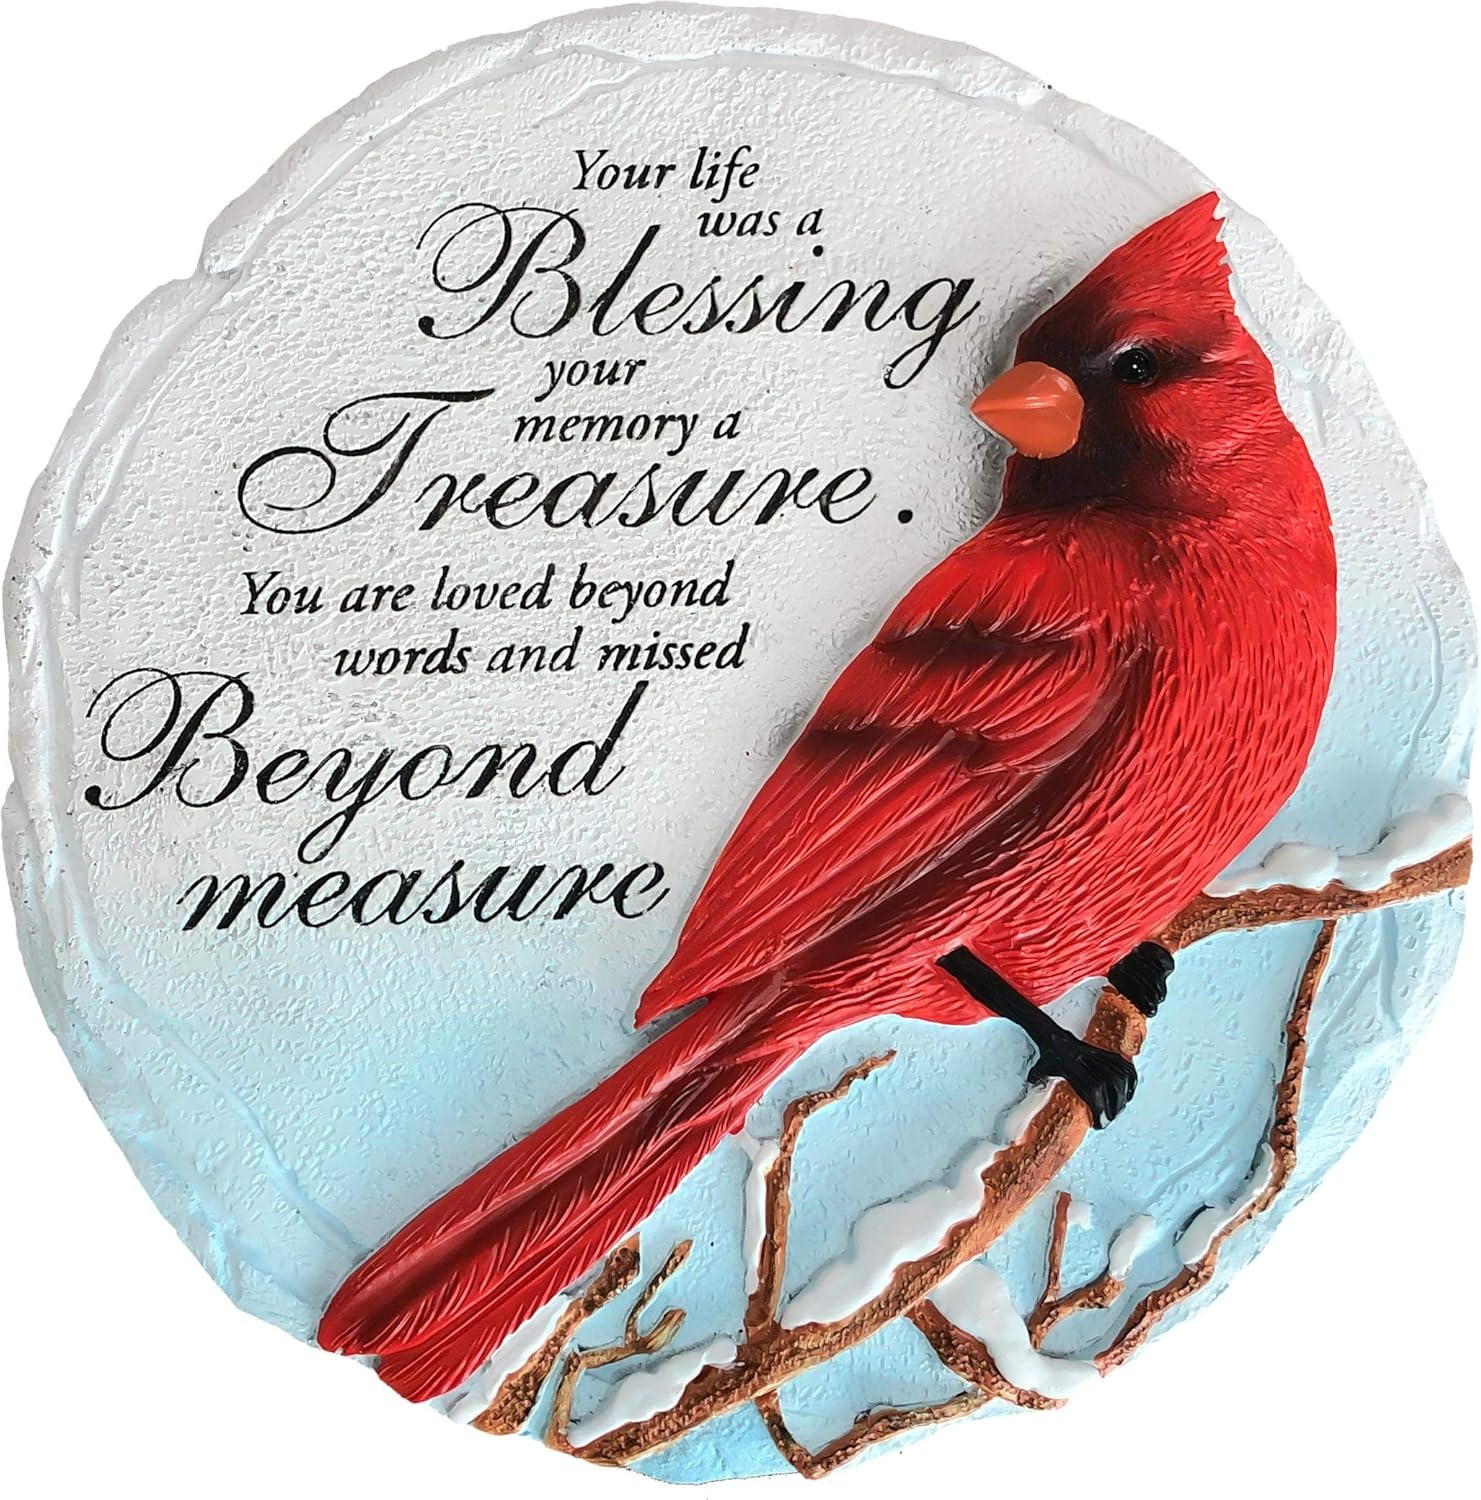
Spoontiques - Garden Décor - Cardinal Stepping Stone - Decorative Stone for Garden
Overview Material : Resin Brand : Spoontiques Color : Cardinal Blessing Finish Type : Painted Shape : Round Item Weight : 3.8 Pounds Product Care Instructions : Hand Wash Only With Lid : No Is Oven Safe : No Lid Material : No lid About this item Stepping Stone - Spoontiques’ stepping stones and decorative plaques are a lovely way to brighten up your indoor or outdoor space. Fun And Functional - Spruce up your garden or walkway with a beautiful hand-painted garden stone. Featuring everything from bright flowers, to pets, precious memories and everything in between, you’re sure to find the perfect stone for your home! Outdoor Décor - Place your vibrant stepping stone in your garden or walkway. Your stone is made of durable resin and is meant to withstand outdoor elements. Resin prevents water damage and splitting. Wall Plaque - Spoontiques Stepping Stones measure approximately 9-5/8” in diameter and include hardware on the back for hanging on your wall or patio. Hand Painted - Spoontiques stepping stones are hand painted and encompass thoughtful messaging, gorgeous color and great quality that you expect in home art.
Brand: Spoontiques
Category: Home & Garden > Decor > Garden & Stepping Stones > Stepping Stones